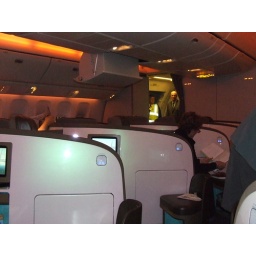
Fire truck spraying water on our arrival in Auckland